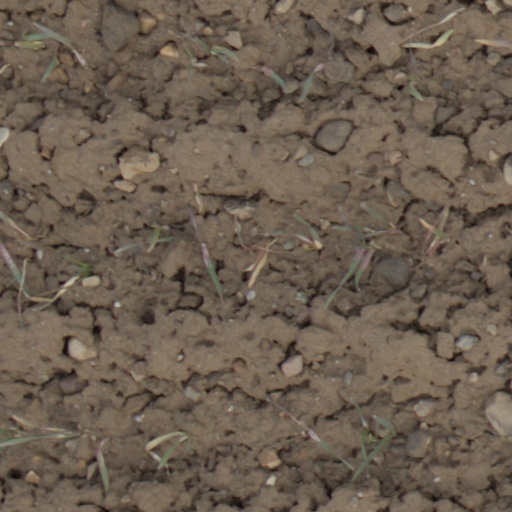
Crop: wheat